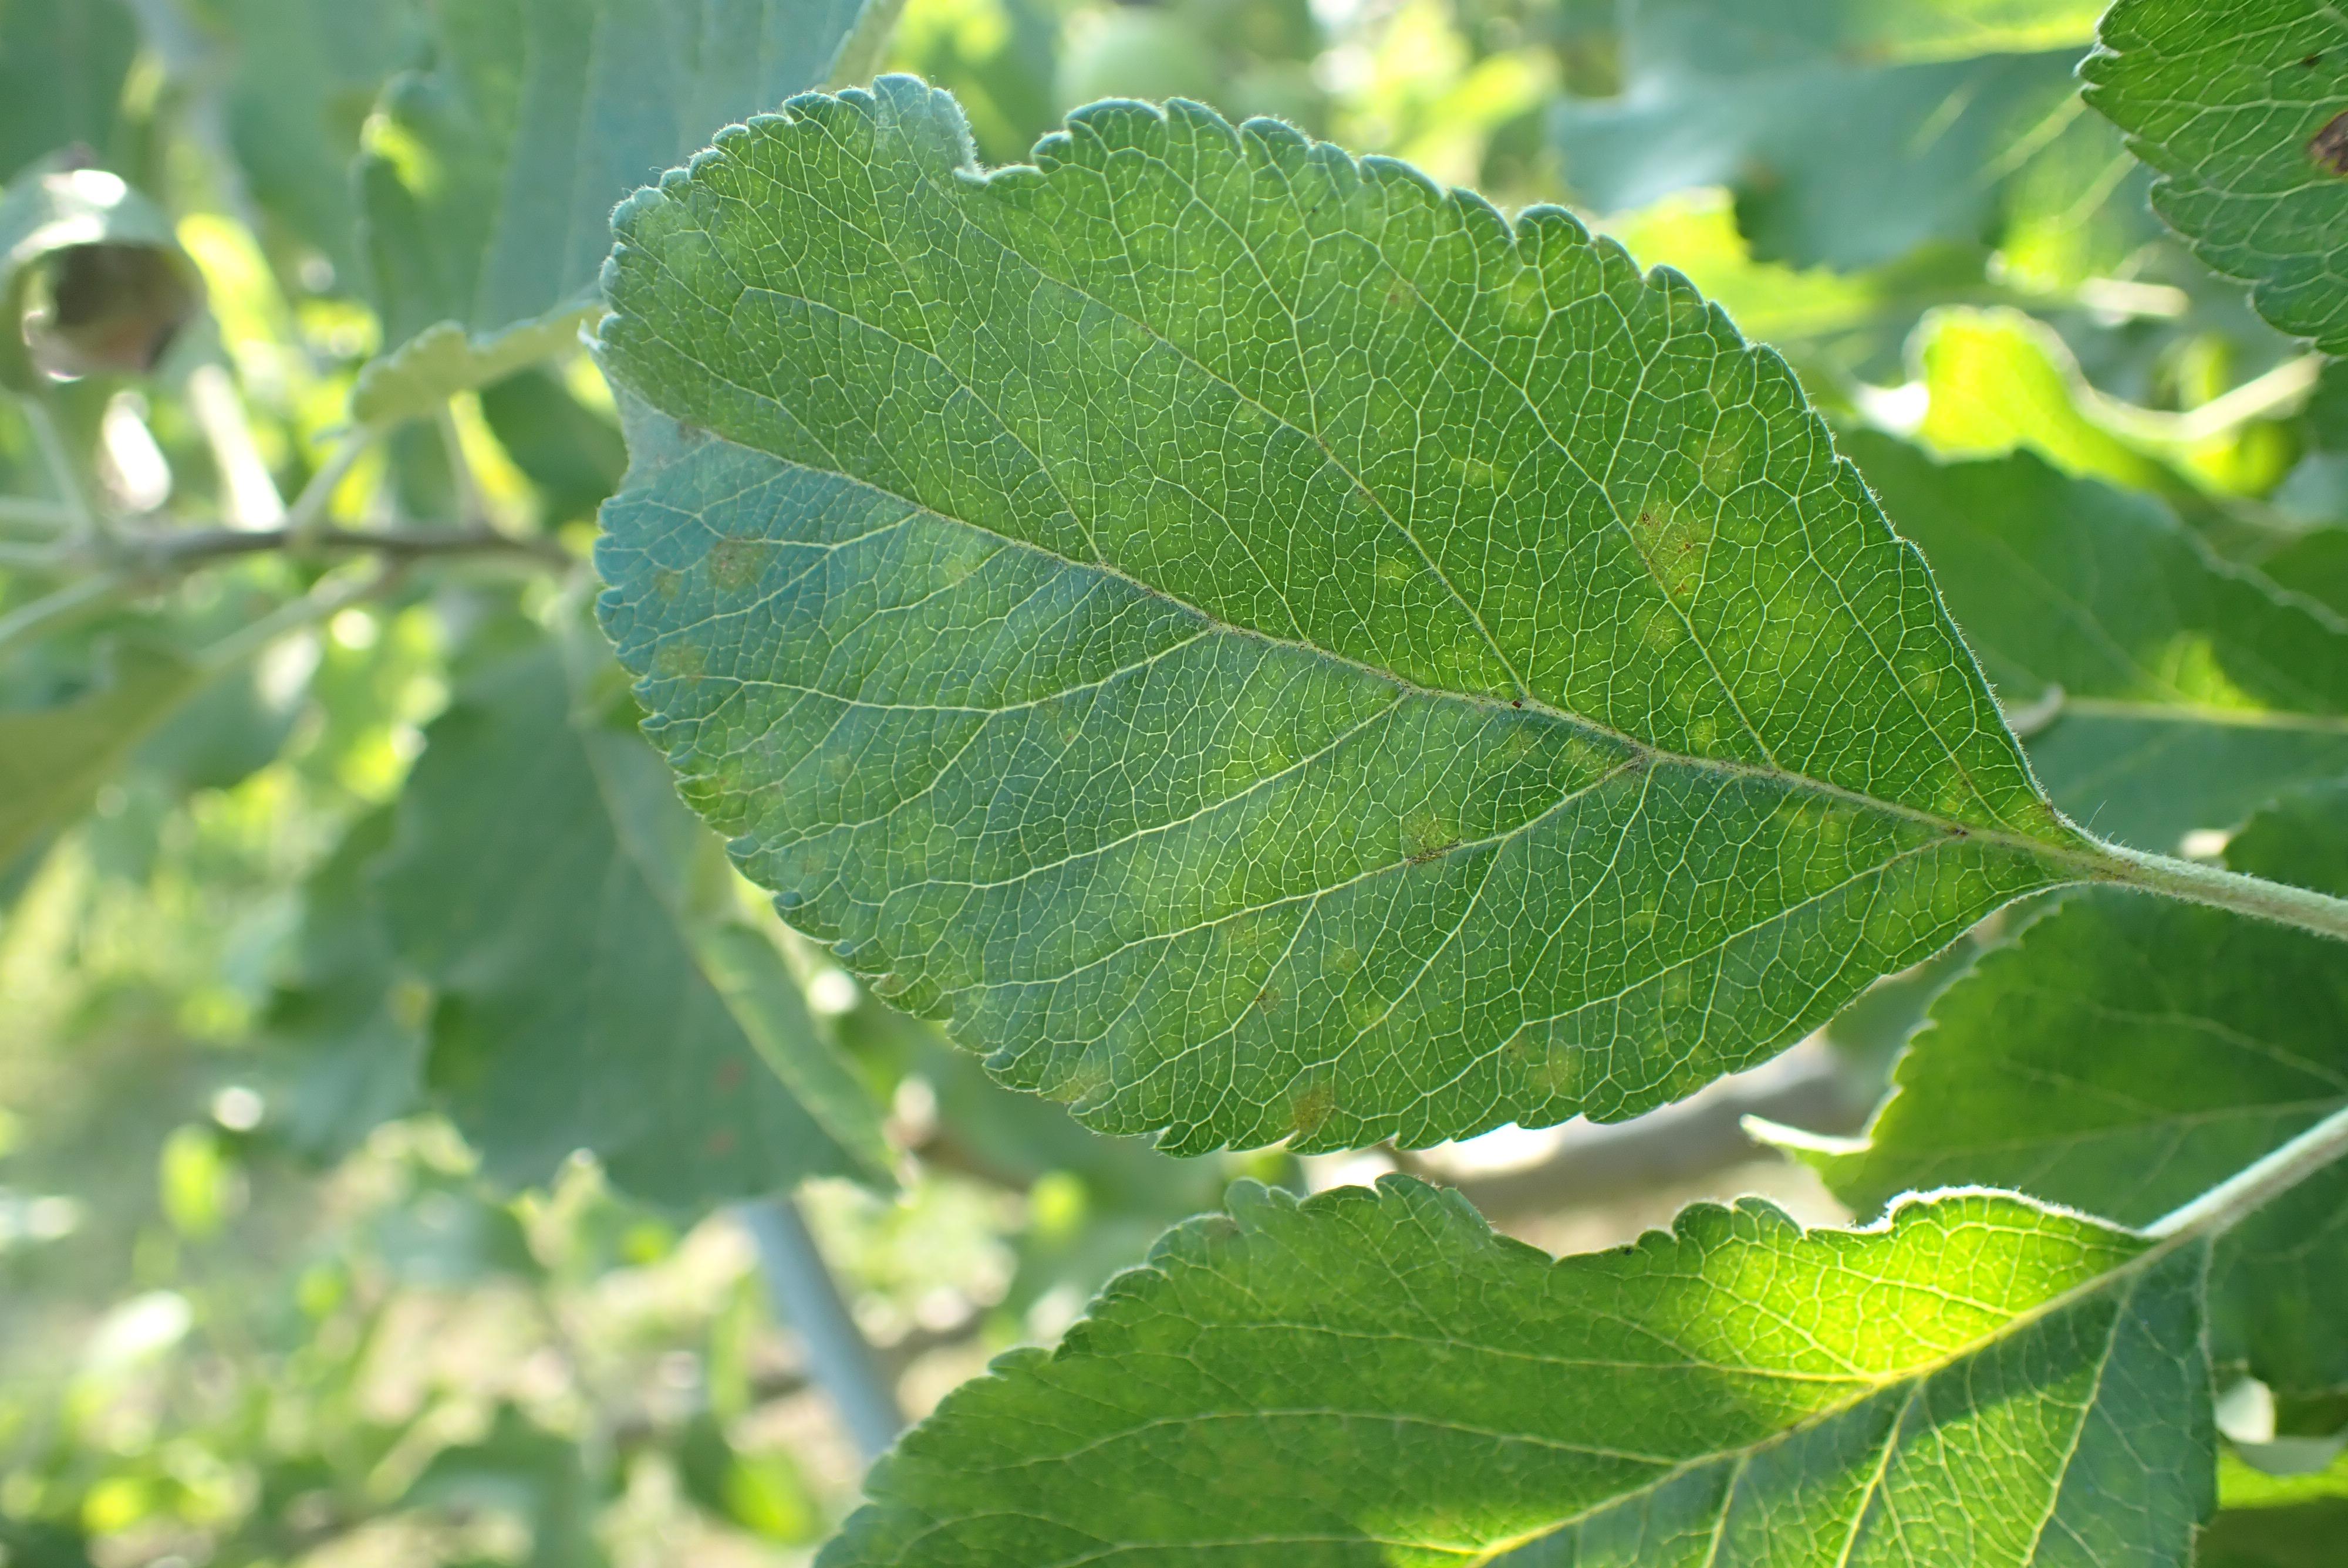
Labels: scab